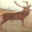
Label: deer